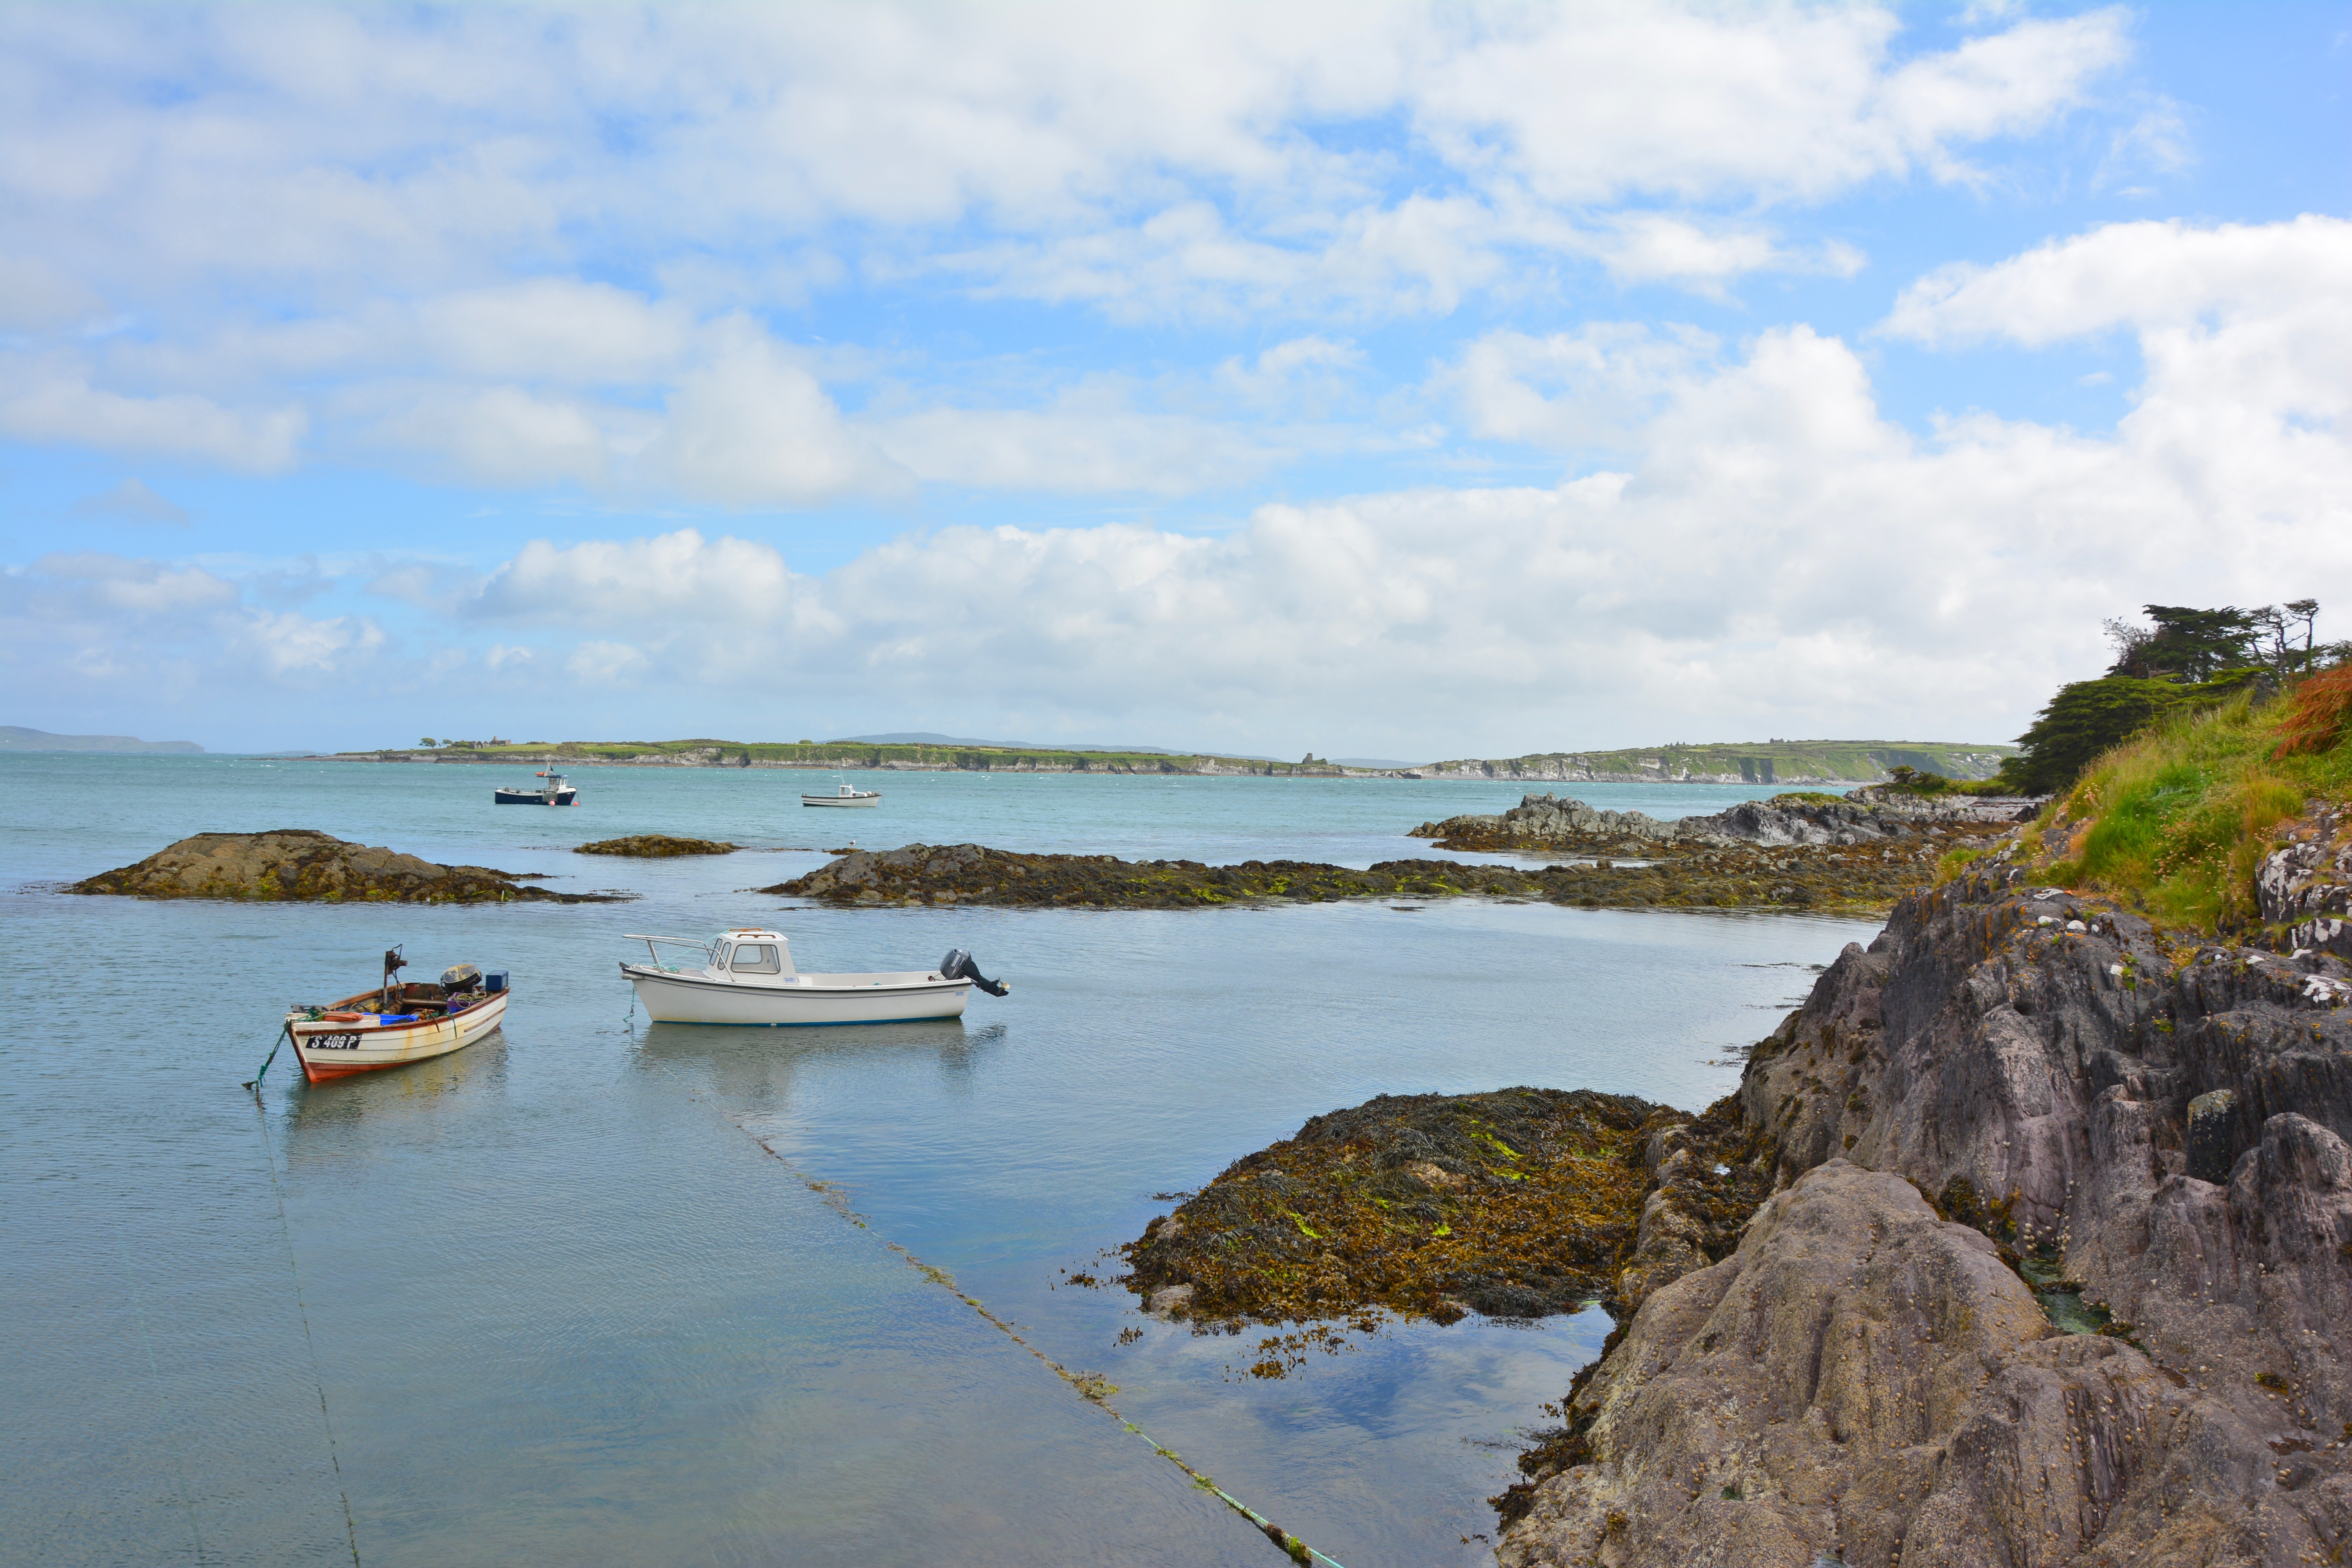
beach, landscape, sea, coast, water, rock, ocean, cloud, boat, shore, lake, vacation, cliff, cove, reflection, vehicle, bay, reservoir, terrain, body of water, clouds, bank, boating, boats, outlook, ireland, anchorage, loch, booked, cape, sea bay, county cork, schull